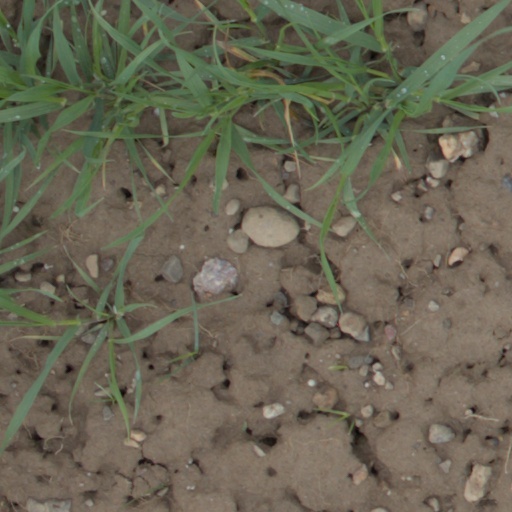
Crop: wheat